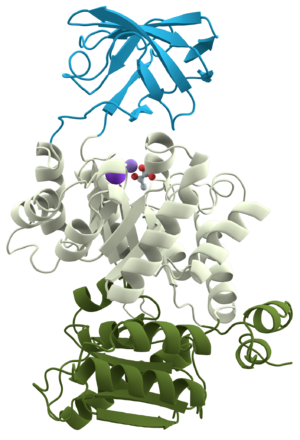
Proteindomæne
Enzymet pyruvatkinase består af tre domæner - det midterste er TIM-tønden med det enzymatiske sæde
Et proteindomæne er en funktionel og strukturel del af et proteinmolekyle, der kan fungere, eksistere og udvikles uafhængigt af resten af proteinkæden. Mange proteiner består af flere strukturelle domæner, ligesom et domæne kan være genbrugt og bevaret i en række forskellige proteiner med den samme, en lignende eller en forskellig funktion.